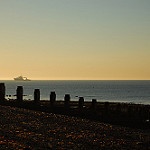
Scene: Outdoor